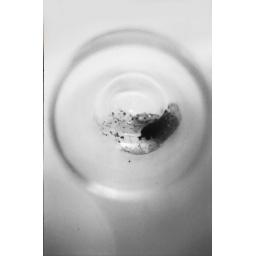
this is what happens when u leave leave your dirty wine glasses out over night. digital macro